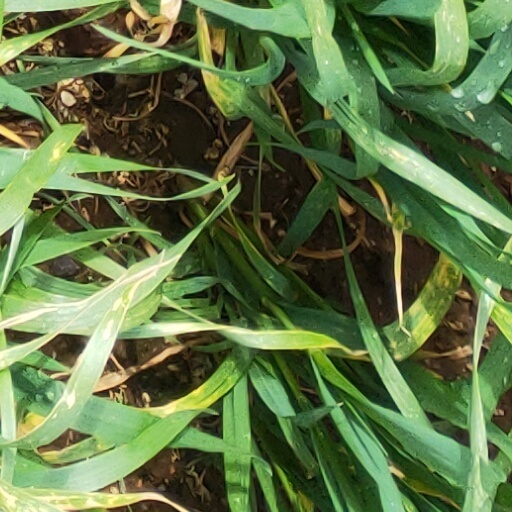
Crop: wheat